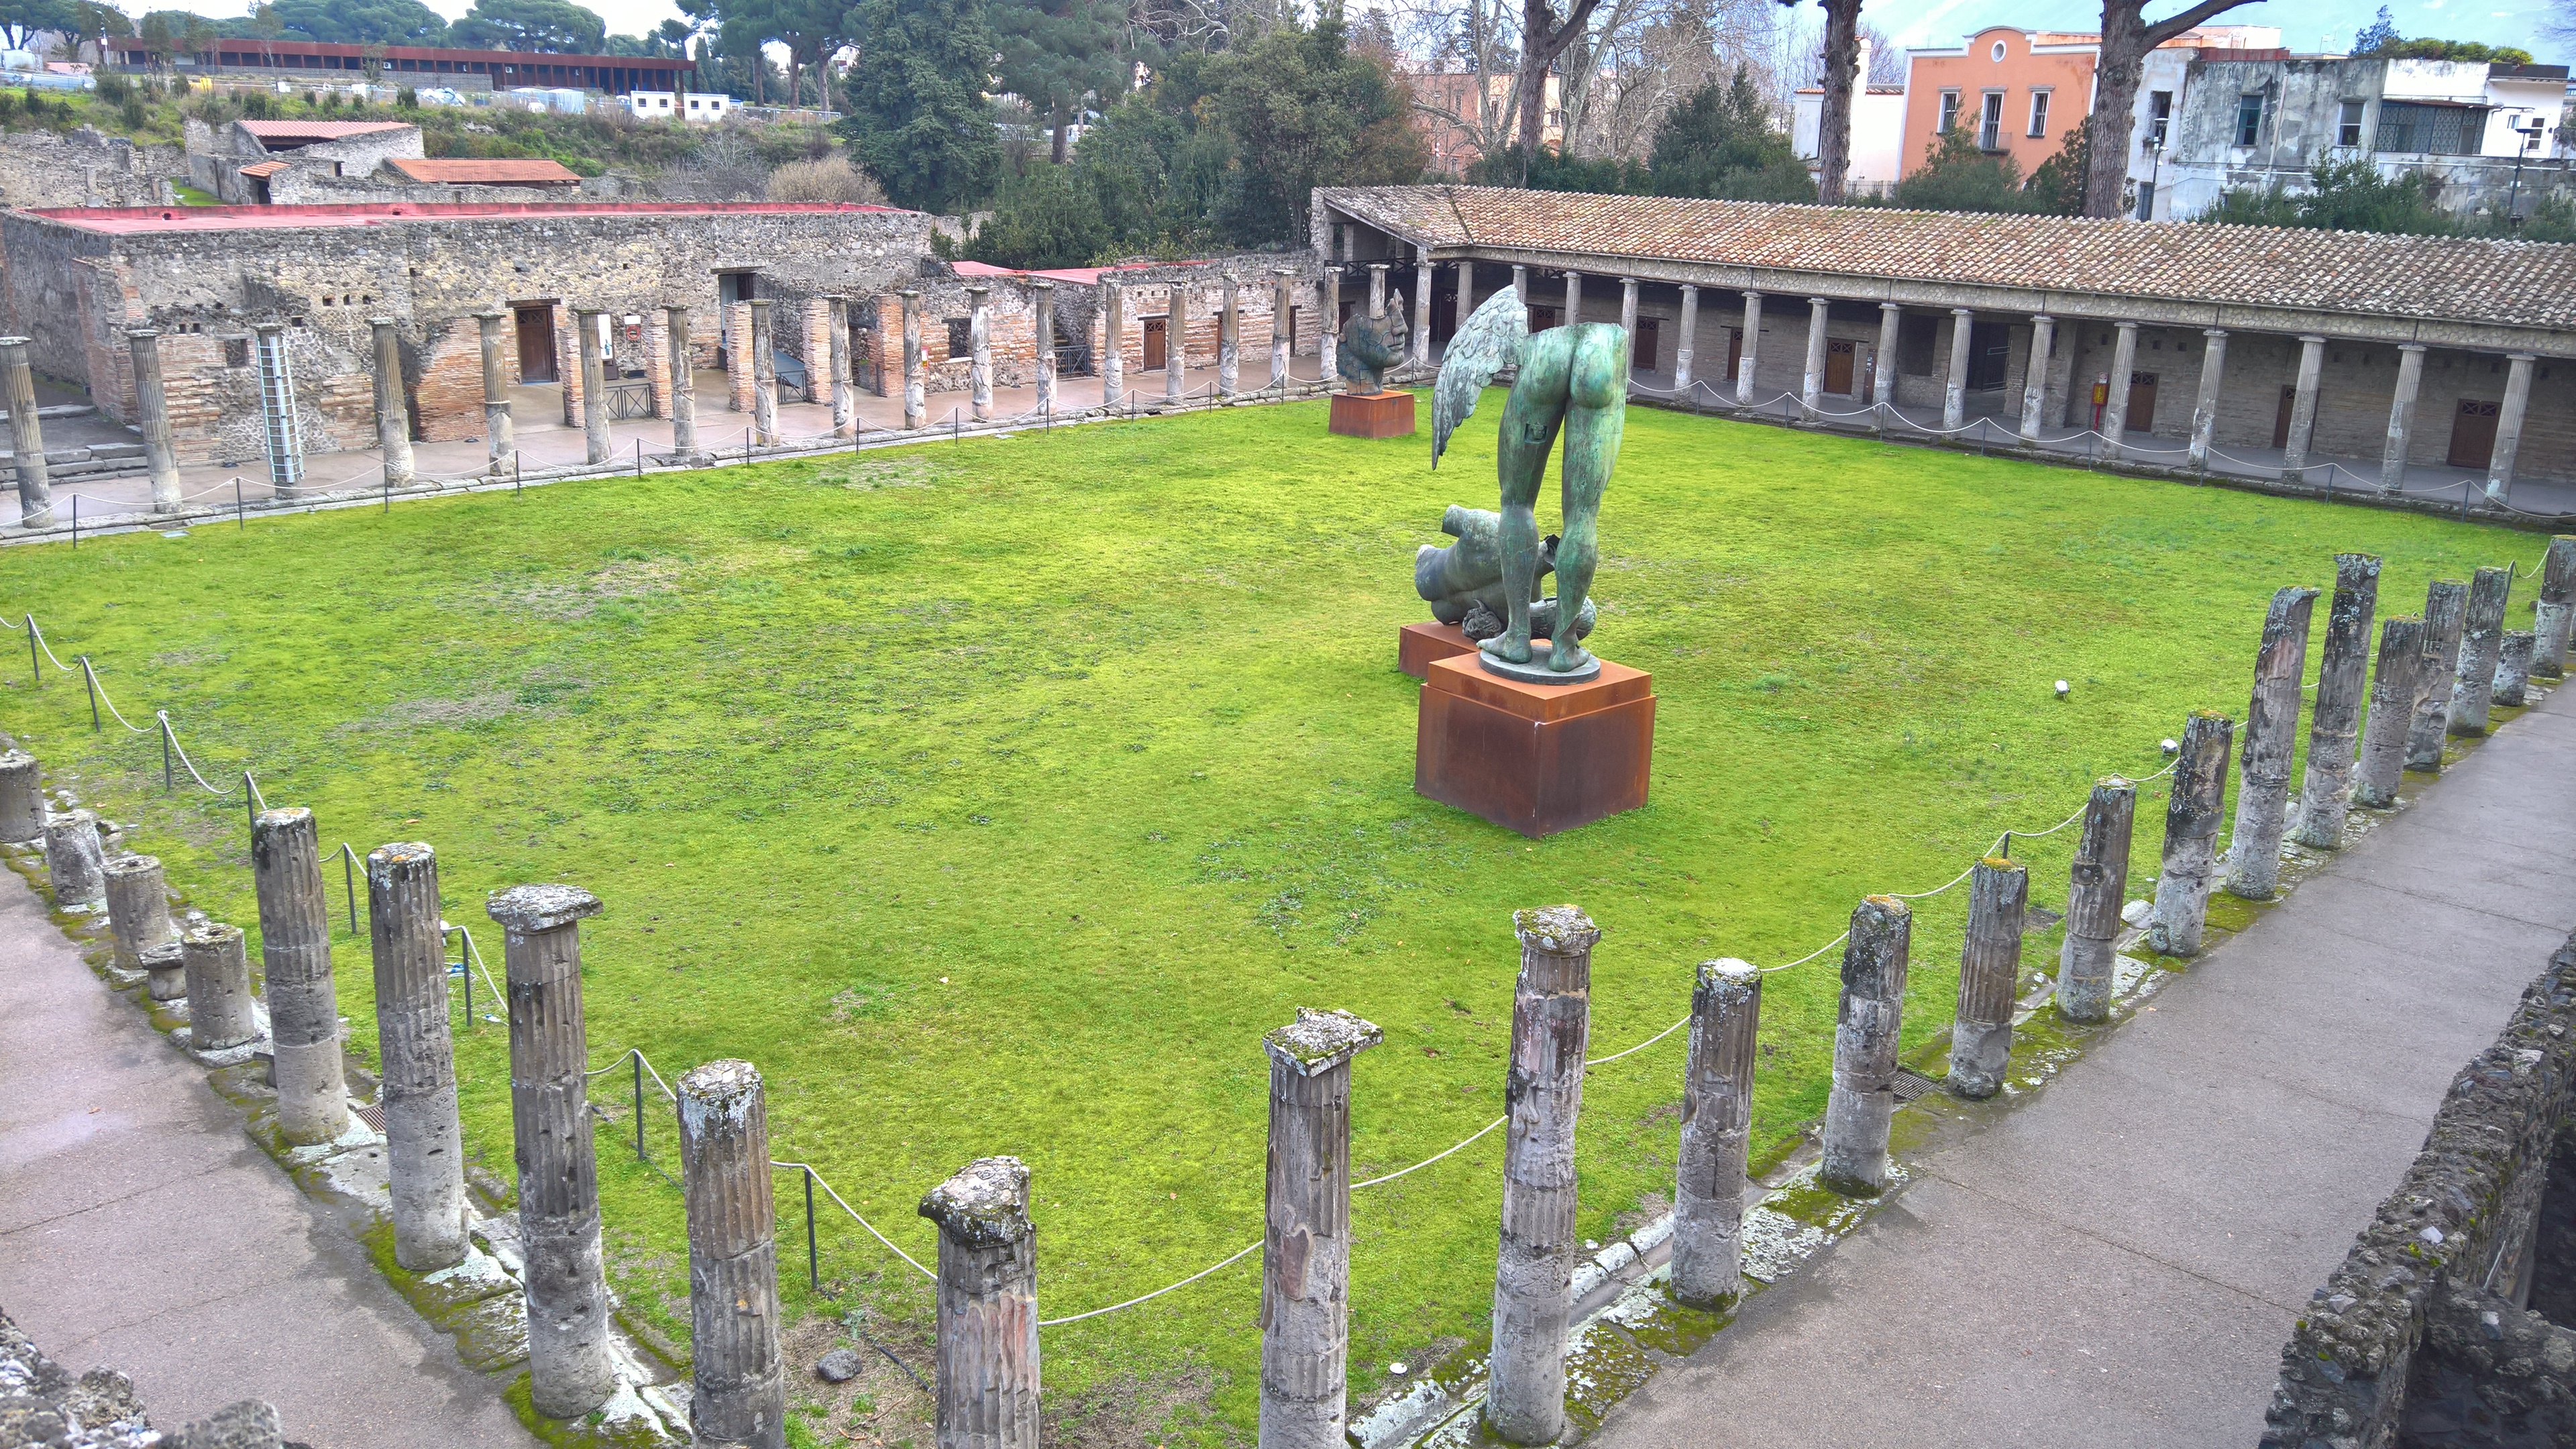
sculpture, pompeii, grass, historic site, tree, lawn, plant, garden, fence, ruins, tourism, land lot, courtyard, building, ancient history, hedge